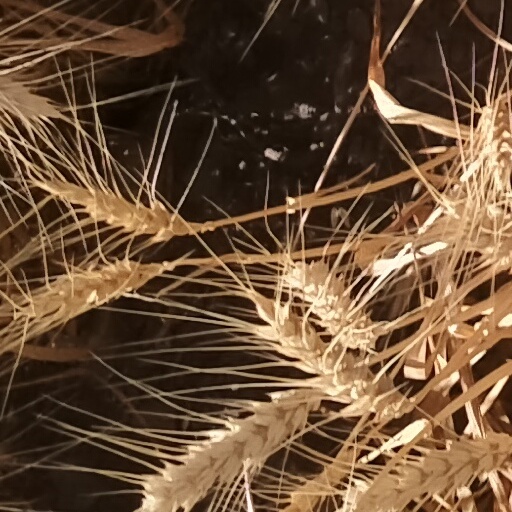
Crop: wheat